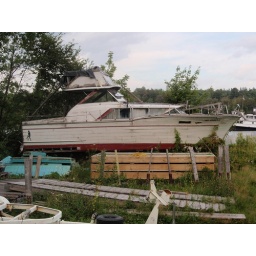
Old boat sitting near the docks at Moosehead Lake,Greenville,Maine